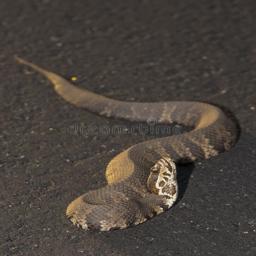
Animal: snakes